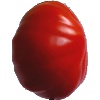
Label: Tomato 3